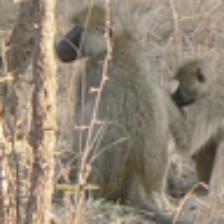
Label: NonHuman